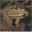
Label: frog